Dear Mr. Wonderful

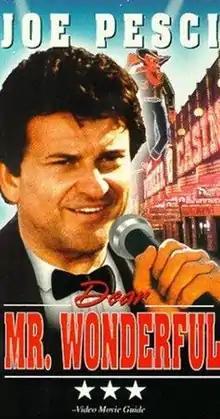

Dear Mr. Wonderful (also known as Ruby's Dream in some US video releases) is a 1982 German comedy-drama crime film starring Joe Pesci.